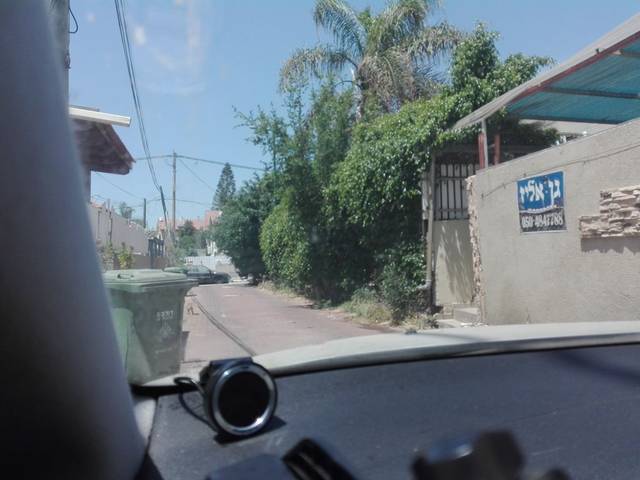
Region: Israel
Coordinates: 31.732, 34.748